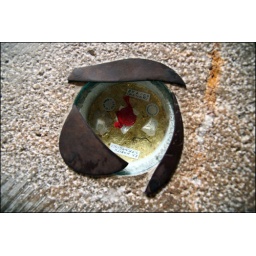
stukje stof van St-Fransiscus en een stukje rots van de Calvariberg, beide ingewerkt in het altaar, toevallig door mij opgemerkt..